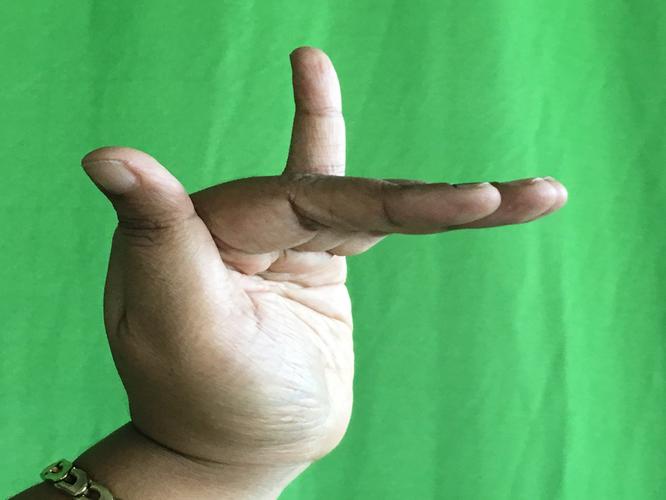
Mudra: Mrigasirsha
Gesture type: single_hand